Annabell Murray, Countess of Mar

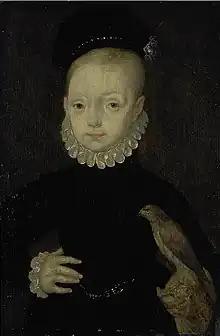
James VI by Arnold Bronckhorst, National Gallery of Scotland

In August 1573 Regent Morton told the English ambassador Henry Killigrew that he intended the Master of Mar should have more responsibility for the king. However a year later, nothing seems to have been done as Killigrew heard from the king's tutors George Buchanan and Peter Young that they were still "desirous to have him from the handling of women by whome he is yet guyded and kept, saving when he goeth to his booke." As a sign of maturity, James was dressed in adult clothing by May 1574, with a suit of red taffeta doublet and breeches.